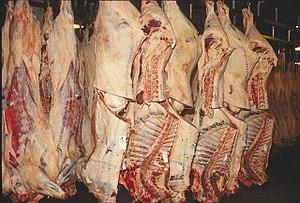
Bos taurus est le nom scientifique donné à l'ensemble des bovins domestiques de l'Ancien Monde issus de l'aurochs sauvage. Il s'agit d'une espèce de mammifères ruminants de grande taille. Deux sous-espèces principales sont distinguées : la Vache domestique d'Europe et le Zébu, auxquelles certains auteurs ajoutent Bos taurus primigenius, l'Aurochs éteint au XVIIᵉ siècle sous sa forme sauvage, mais dont les éleveurs tentent de reconstituer une race très proche.